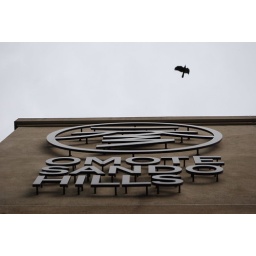
A bird is flying over the Omotesando Hills